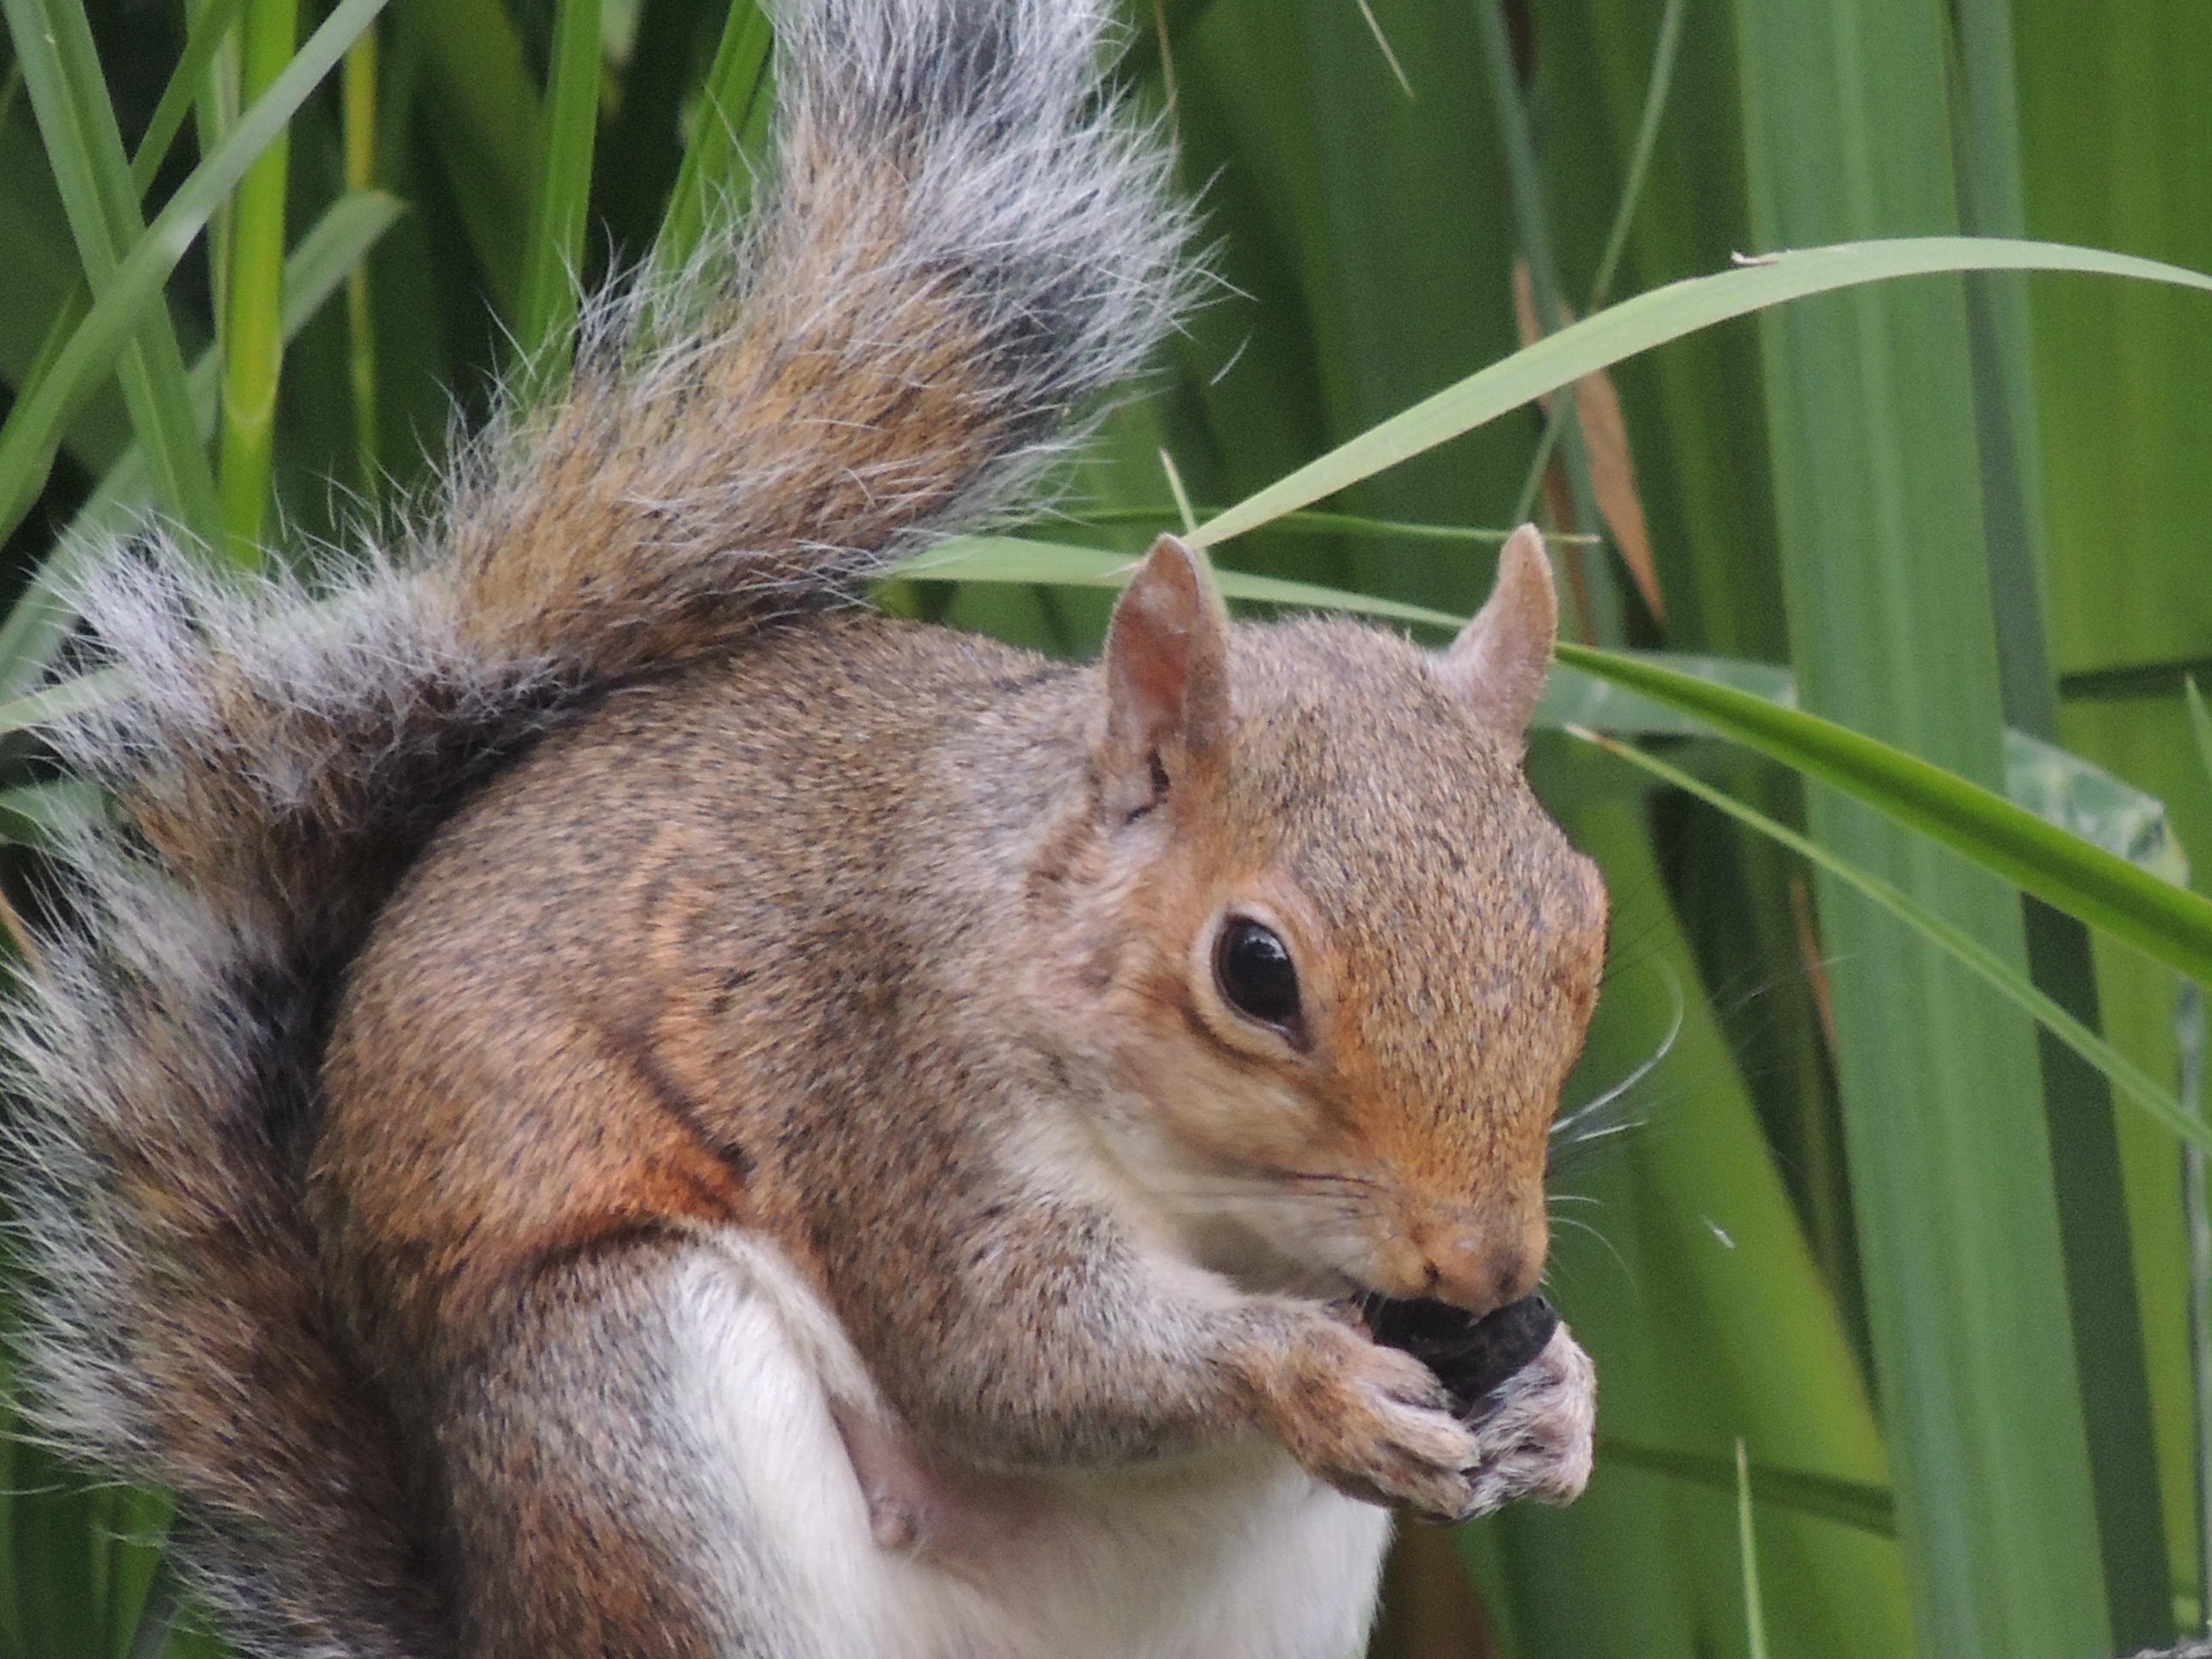
nature, wildlife, pet, fur, mammal, squirrel, nut, rodent, fauna, whiskers, vertebrate, chipmunk, fox squirrel